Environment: lab
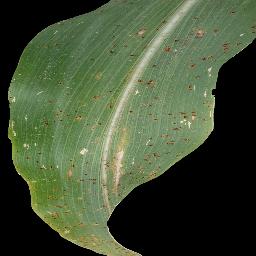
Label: common_rust